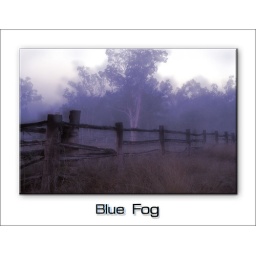
Early morn fog surrounding the old cattle yards tinged for effect with a blue effect near Mt Moffat NP.